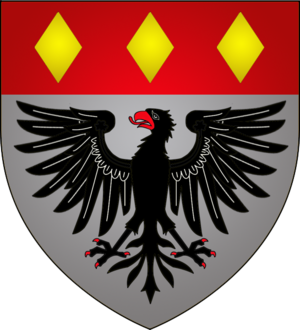
Winseler
Winselers våben
Winseler er en kommune og et byområde i Luxembourg. Kommunen, som har et areal på 30,42 km², ligger i kantonen Wiltz i distriktet Diekirch. I 2005 havde kommunen 1.027 indbyggere.